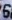
Number: 6